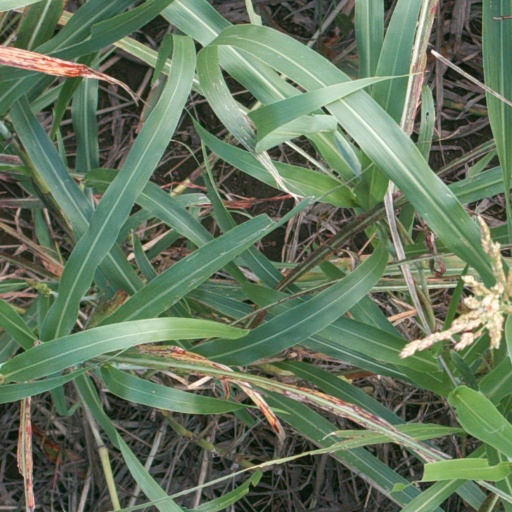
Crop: sorghum